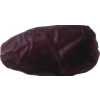
Label: dates